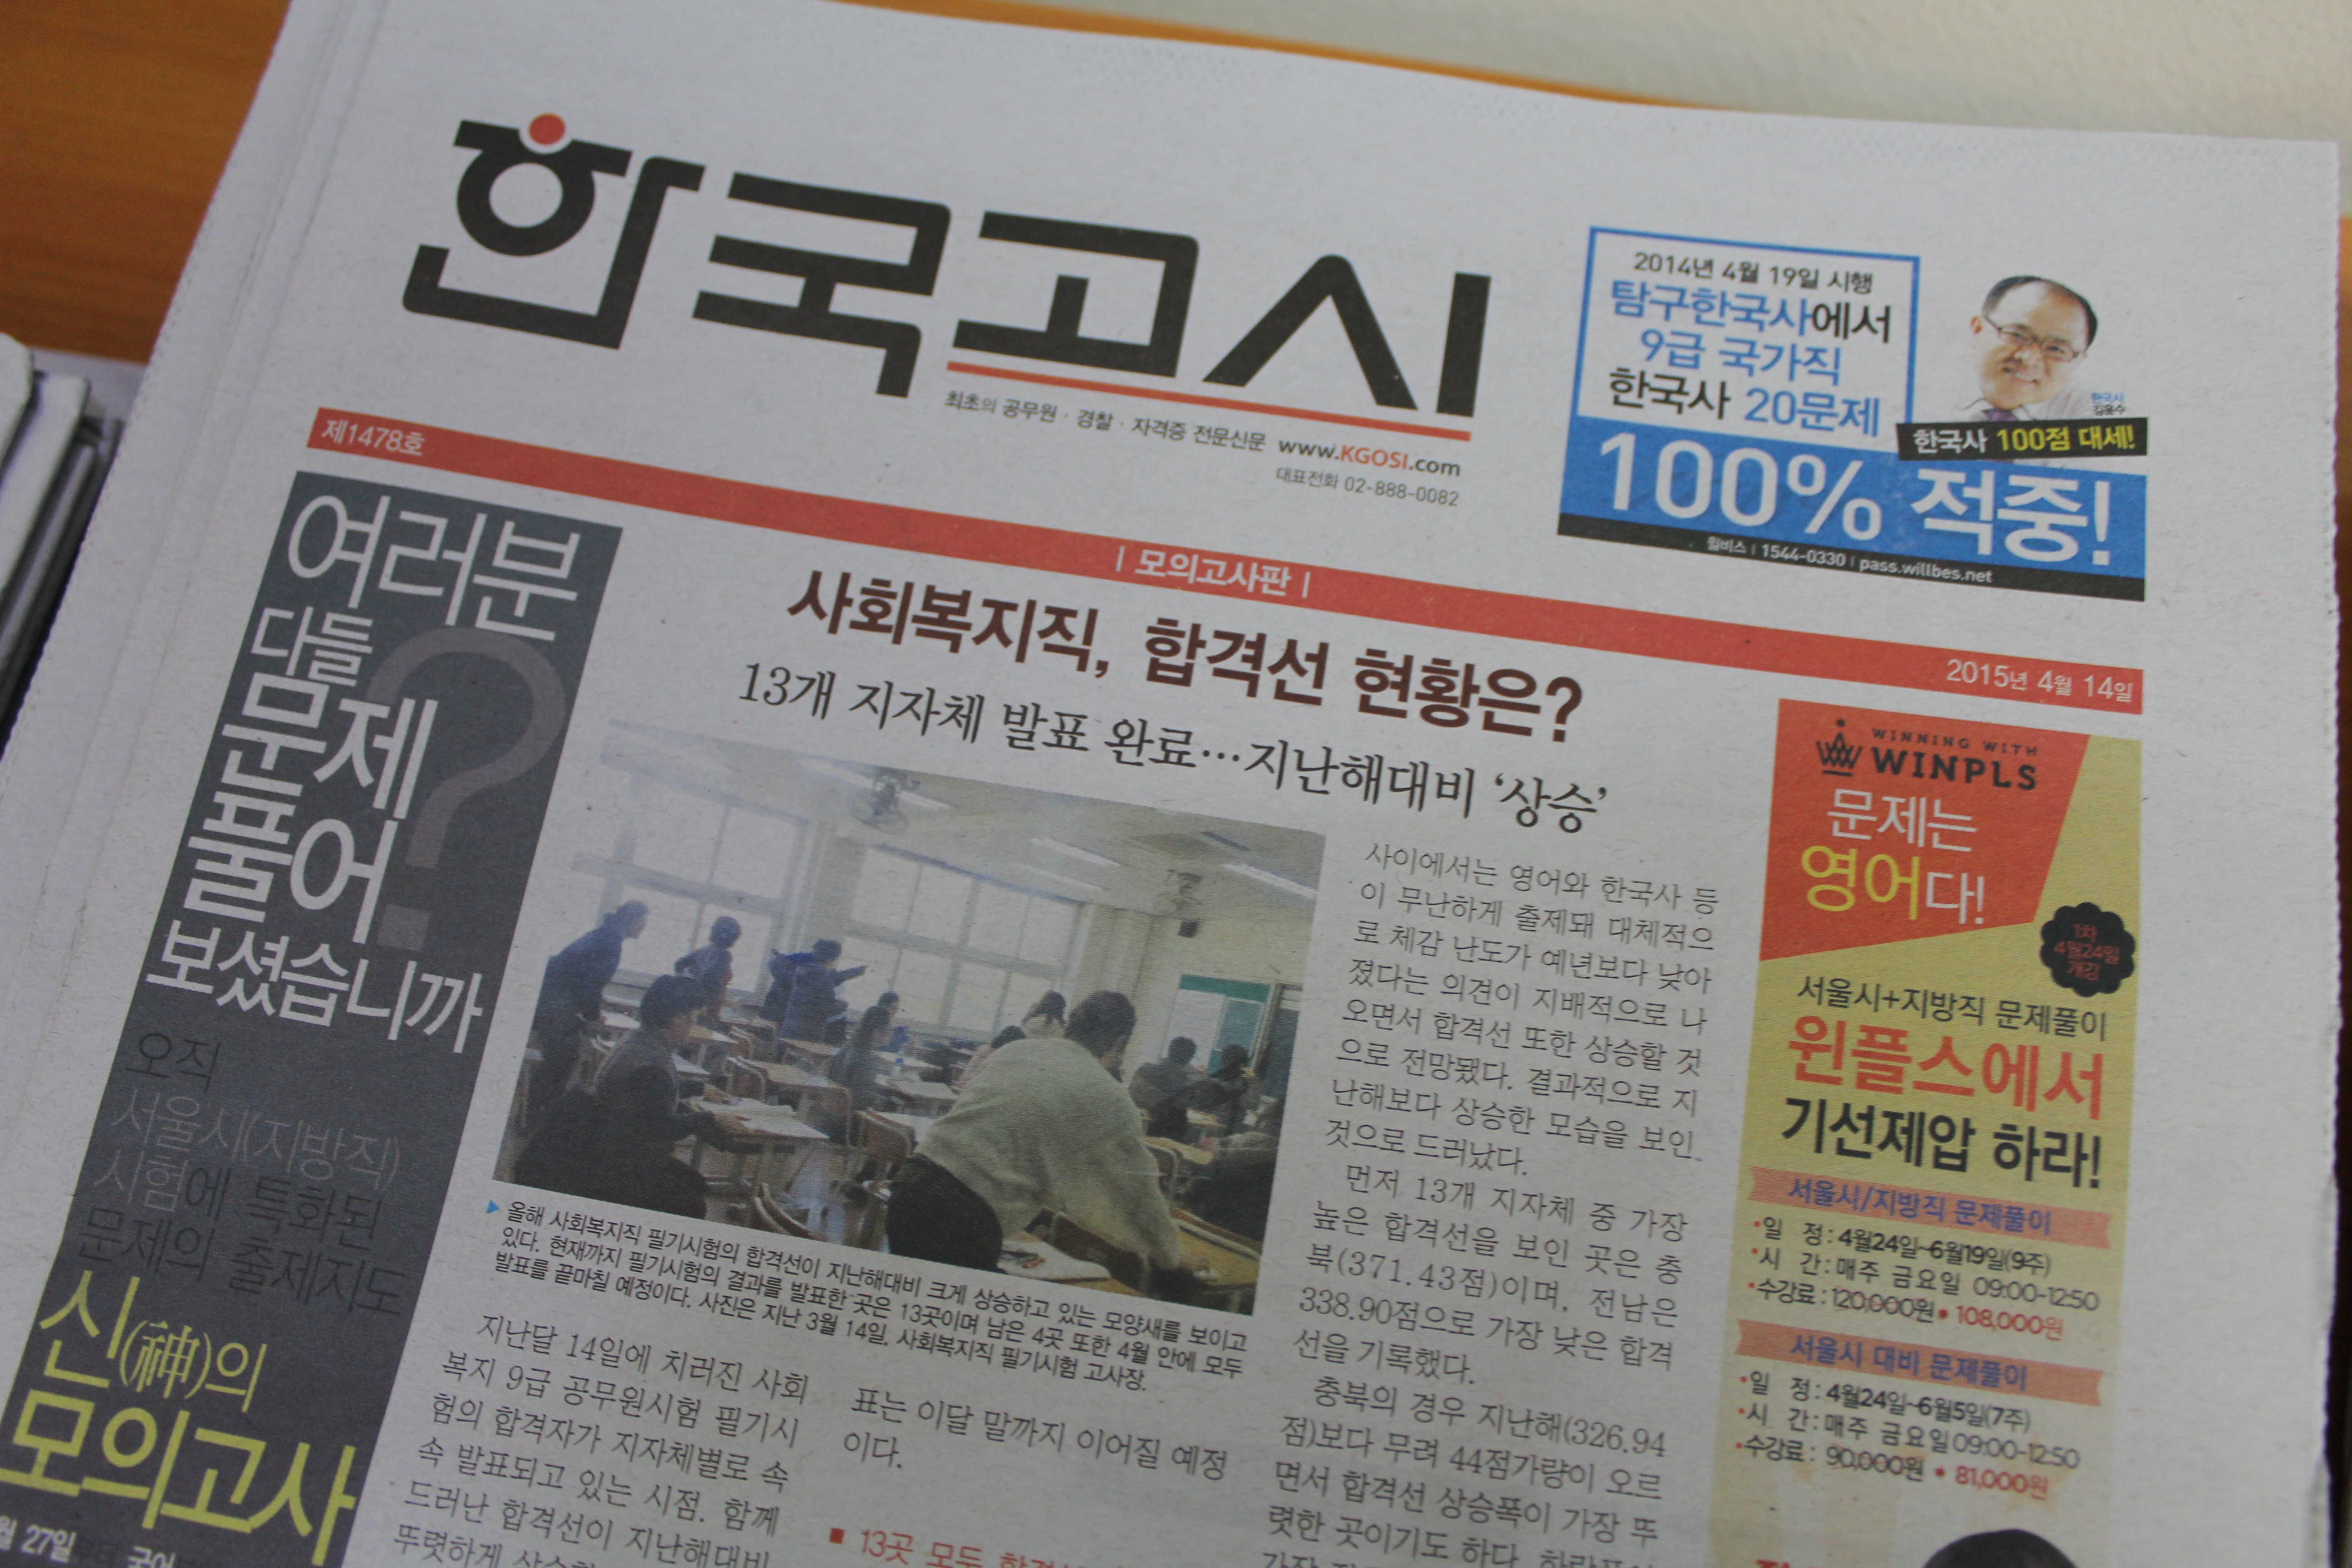
advertising, newspaper, poster, notice, official